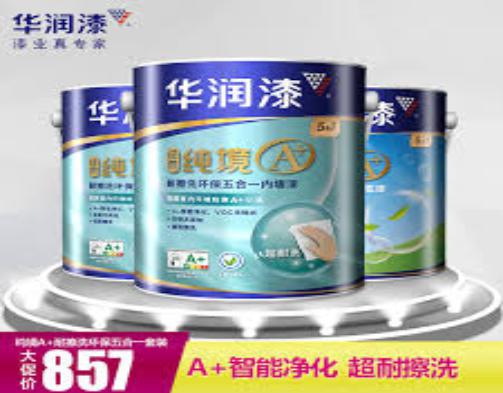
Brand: huarun
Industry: Others